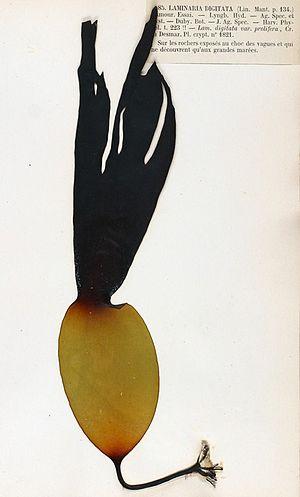
Pierre-Louis Crouan, né à Brest le 27 avril 1798 et mort dans la même ville le 19 novembre 1871, est un botaniste français.